The Abashiri Family

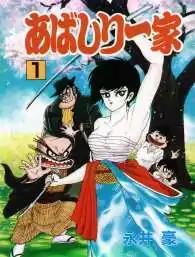
"Abashiri Ikka" vol. 1, 1985 edition

is a Japanese manga series created by Go Nagai that originally ran in the magazine "Weekly Shōnen Champion". Some of its characters returned with different names as part of other series, such as "Cutie Honey", "UFO Robot Grendizer" and "Mazinger Angels Z" among others.